A4 road (England)

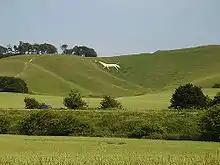
Cherhill White Horse as seen from the A4

The A4 goes over the intersection with the A329 Cemetery Junction which links Wokingham with Pangbourne, passing the Royal Berkshire Hospital and the London Road Campus of the University of Reading. At London Street and again at Southampton Street, the A4 meets the A327 twice, since the latter loops round on two branches which meet at Whitley Street. Between the two junctions, the A4 becomes Crown Street for approximately 150 metres.